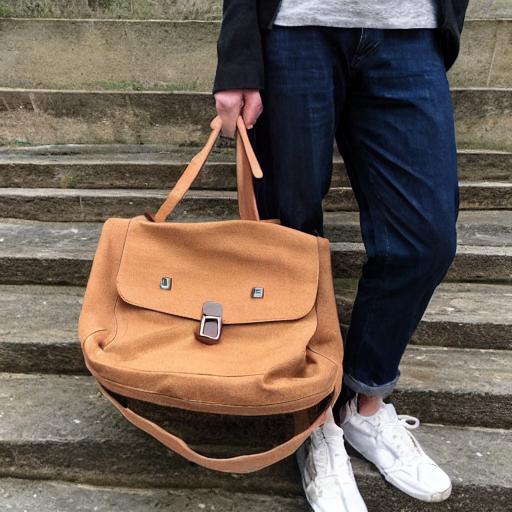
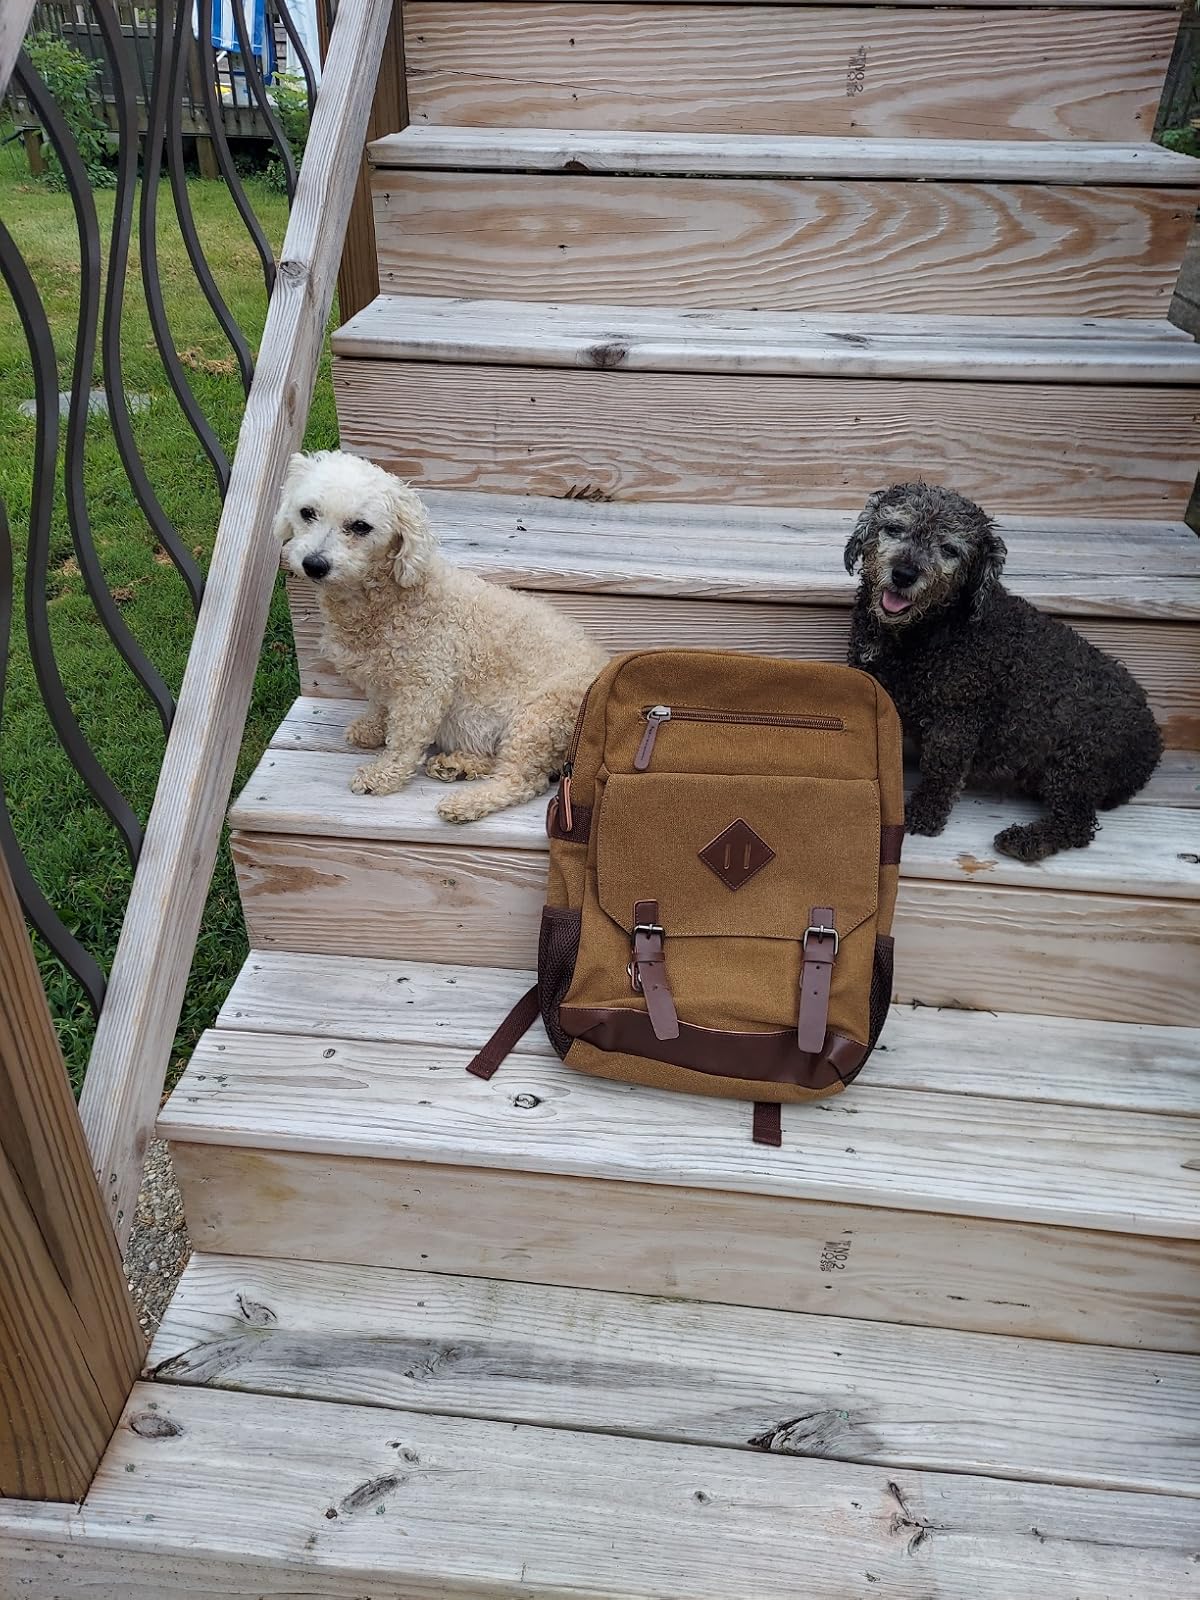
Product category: bag
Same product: no